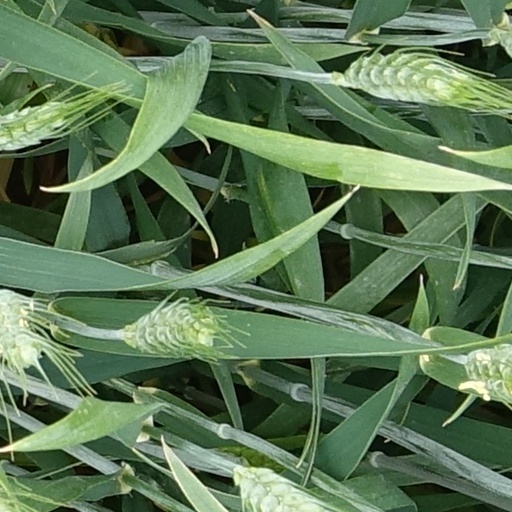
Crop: wheat